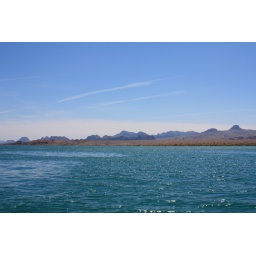
clouds over water